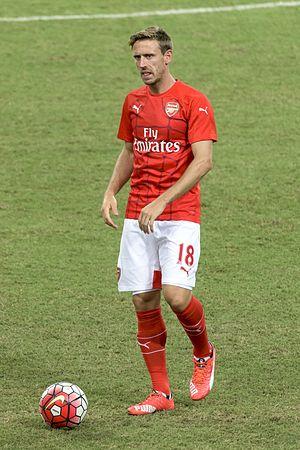
Ignacio Monreal Eraso, né le 26 février 1986 à Pampelune en Espagne, est un footballeur international espagnol évoluant au poste latéral gauche à la Real Sociedad.